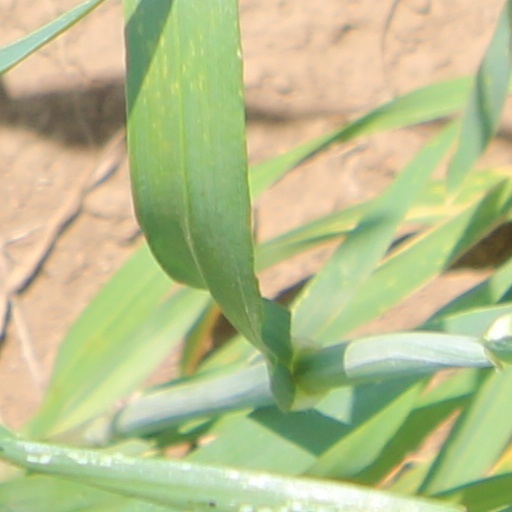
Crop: wheat